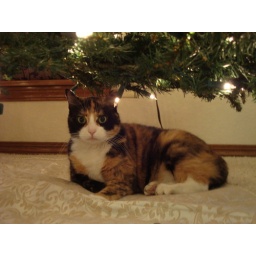
Ms Kitty sitting under the tree - unknown why she picked that spot...